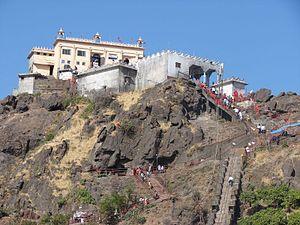
Le Temple de Kalikamata est un temple et un lieu de pèlerinage dédiée à une déesse hindoue, Kali, au sommet de la colline de Pavagadh dans le district de Panchmahal, au sein du Parc archéologique de Champaner-Pavagadh. Il date des Xᵉ siècle et XIᵉ siècle.